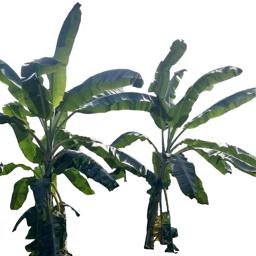
Label: MALBHOG LEAF